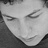
Emotion: sad